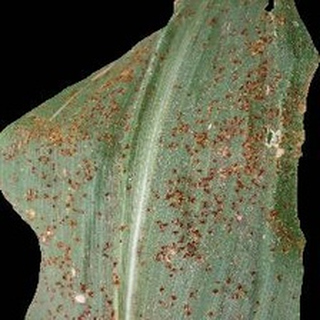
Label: corn_common_rust